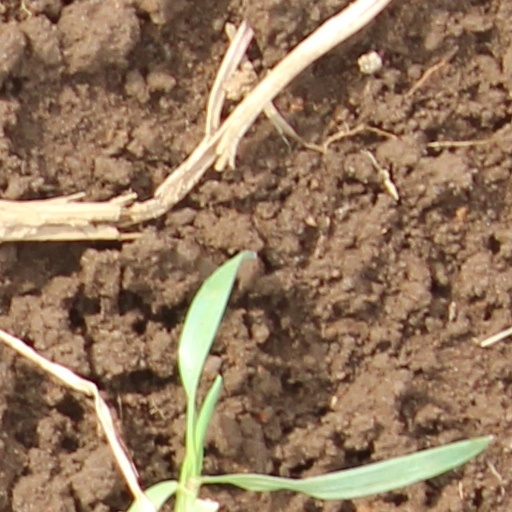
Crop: wheat